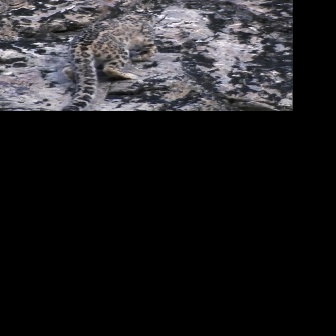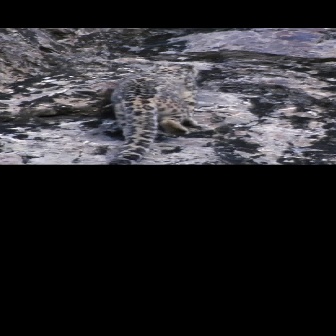
  Please identify the target specified by the bounding box [59,12,157,110] in the first image and locate it in the second image. Return the coordinates in [x_min,y_min,x_max,y_max] format.
Answer: [104,63,205,164]